Resprouter

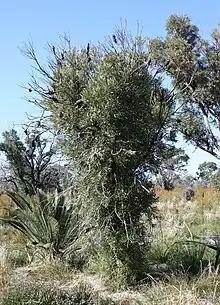
"Banksia attenuata" resprouting from epicormic buds following a bushfire

Resprouters are plant species that are adapted to survive fire by the activation of dormant vegetative buds to produce regrowth.